Iberojet (airline)

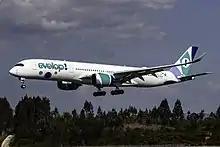
Iberojet Airbus A350-900 in former Evelop livery

The company is owned by Barceló Viajes (English: Barceló Trips), and was bought by Barceló Group in 2013 following the collapse of Orizonia Corporation. Originally, the company was established under the name Evelop Airlines, before it became a sister company to Portuguese airline Orbest under Barceló. On 8 December 2020, Evelop was merged with Orbest and the two airlines subsequently operated under the Iberojet name. Prior to this, Evelop had accumulated a fleet of Airbus widebody aircraft, including its first Airbus A350-900 in 2019, after which the fleets of Evelop and Orbest were combined as part of the merger.